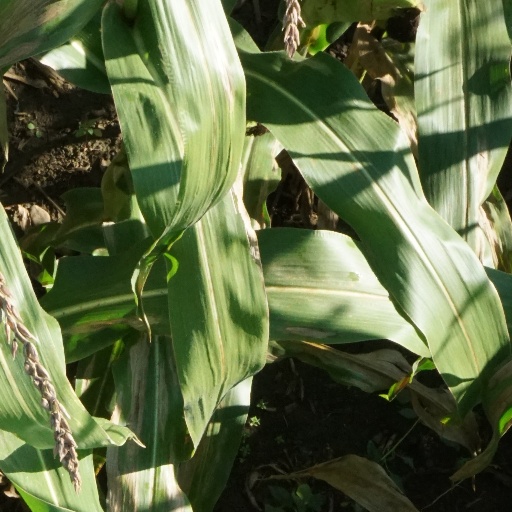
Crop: maize; corn